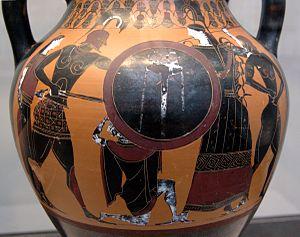
Ajax arrachant Cassandre du Palladium. Face A d'une amphore attique à figures noires, v. 540 av. J.-C. Provenance